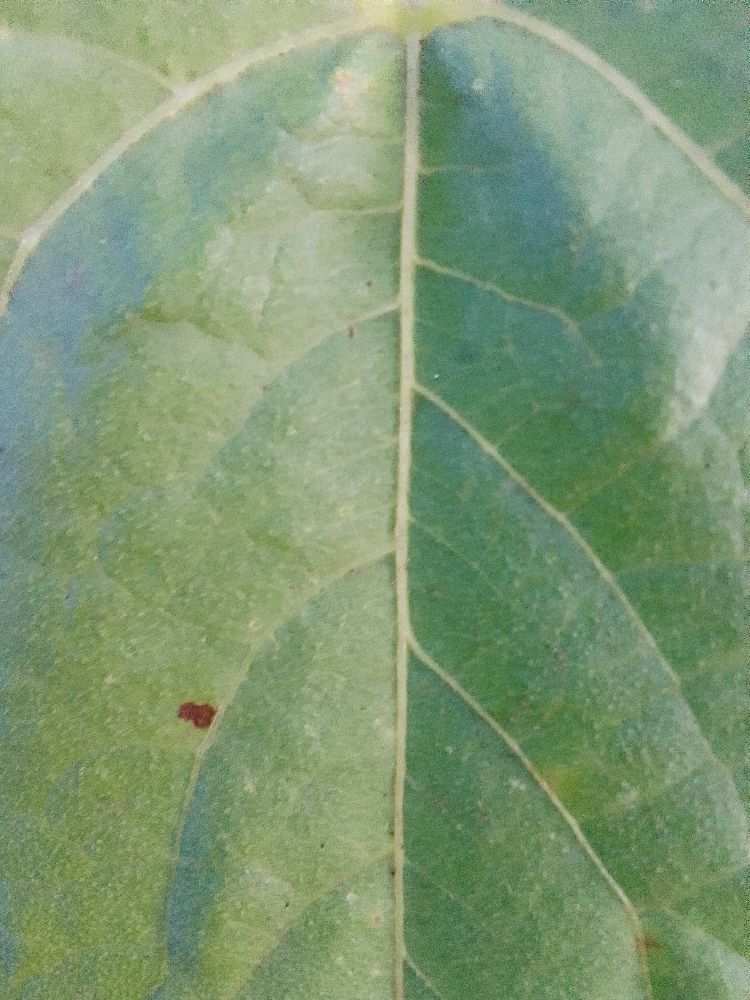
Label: healthy